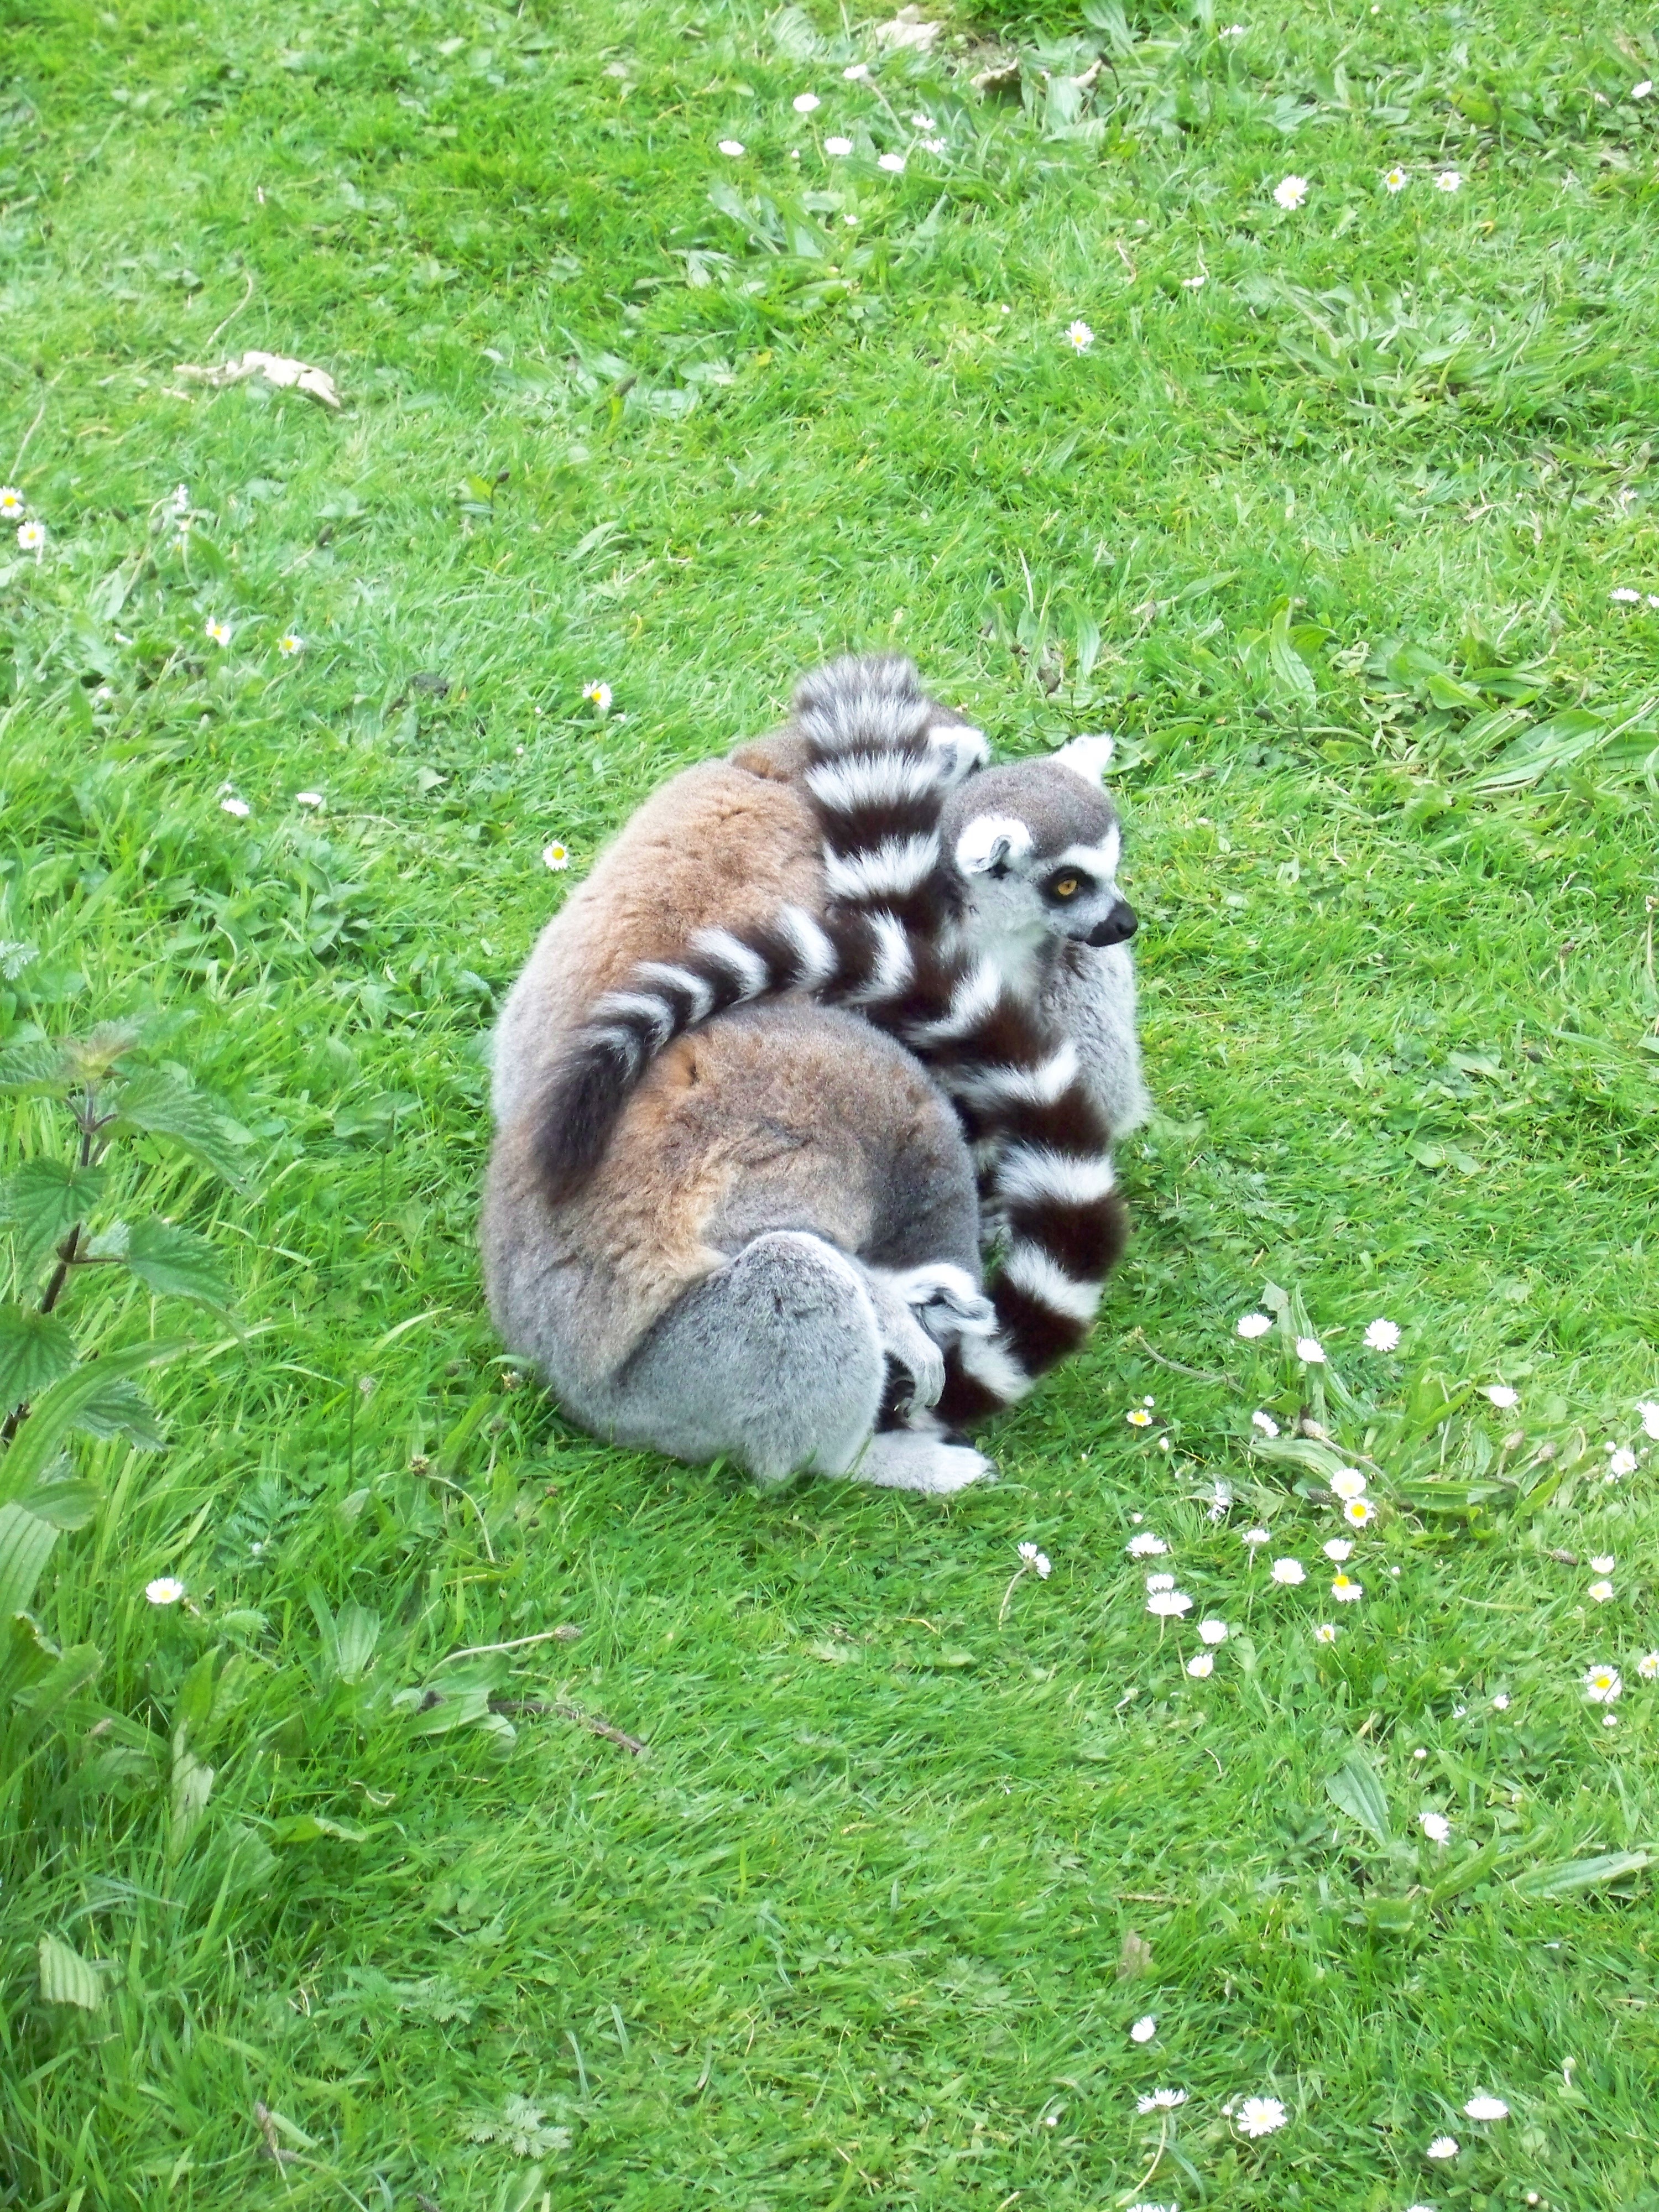
nature, grass, wilderness, animal, wildlife, wild, environment, zoo, cat, mammal, fauna, outdoors, zoology, vertebrate, lemur, species